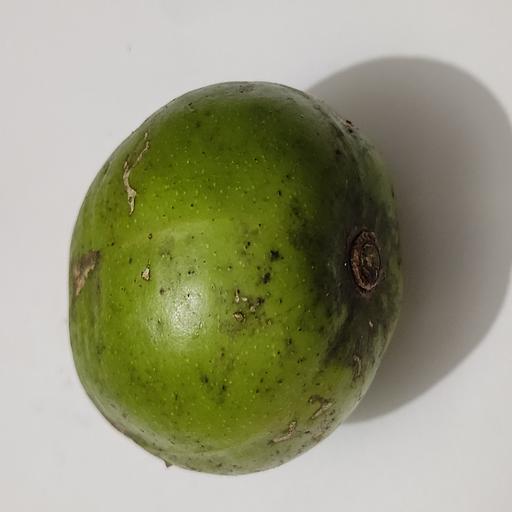
Crop type: Hog Plum